Amazing Race (French TV series)

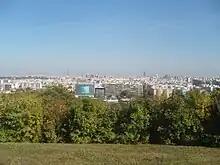
The Starting Line for the inaugural French "Amazing Race" was at the Rond-point de la Balustrade in the Parc de Saint-Cloud, Paris.

On 23 March 2012, it was announced that Canal+ had acquired the format for a French version of the show. Filming started on 30 June 2012 in Paris. Teams travelled to seven countries for 24 days, spanning over in five continents, finishing on 23 July at the Stade de France. This season visited the United Arab Emirates, Thailand, Japan, the United States (making it the first foreign version of the show to visit this country), Brazil and South Africa. Among the highlights are a leg in the streets of Bangkok, an African safari, an excursion to Iguazu Falls and the beaches of Rio de Janeiro. Teams also visited Tokyo, Dubai, Los Angeles, Hawaii and Cape Town.